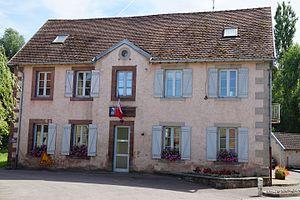
La mairie de Sainte-Marie-en-Chaux.
Sainte-Marie-en-Chaux est une commune française, située dans le département de la Haute-Saône en région Bourgogne-Franche-Comté.